2001 Rockingham 500

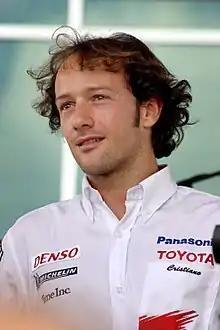
Cristiano da Matta "(pictured in 2004)" finished in third place.

All drivers participated in an eight-minute installation session which saw Kanaan continue his good form by setting the fastest lap. Tracy and Dixon rounded out the top three. Weather conditions at the race's start were partly cloudy and mild with an air temperature ranging from , and a track temperature between . The race was due to be held over 210 laps originally but the compacted schedule reduced it to 168. Approximately 38,000 people attended the race. Oriol Servià's car failed to start and his pit crew worked quickly to allow him to take the start. Michel Jourdain Jr. had problems starting his engine but was able to join the field. The race started at 4:45 p.m. local time. Bräck maintained his pole position advantage heading into the first turn with de Ferran driving to his right. De Ferran passed Bräck on the back straight to take over first place and held it to lead the first lap.